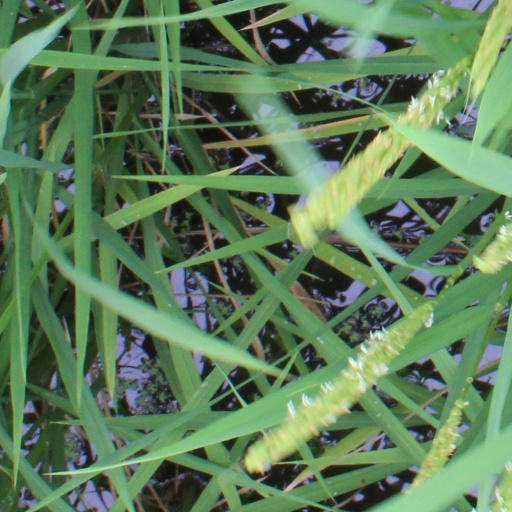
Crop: rice